Schild's Ladder

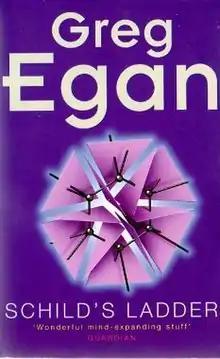
First edition cover

Schild's Ladder is a 2002 science fiction novel by Australian author Greg Egan. The book derives its name from Schild's ladder, a construction in differential geometry, devised by the mathematician and physicist Alfred Schild.